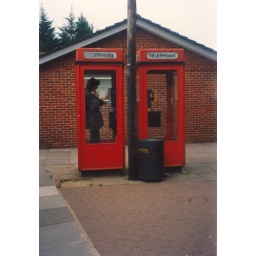
Long gone K8 telephone boxes in Romsey, Hampshire